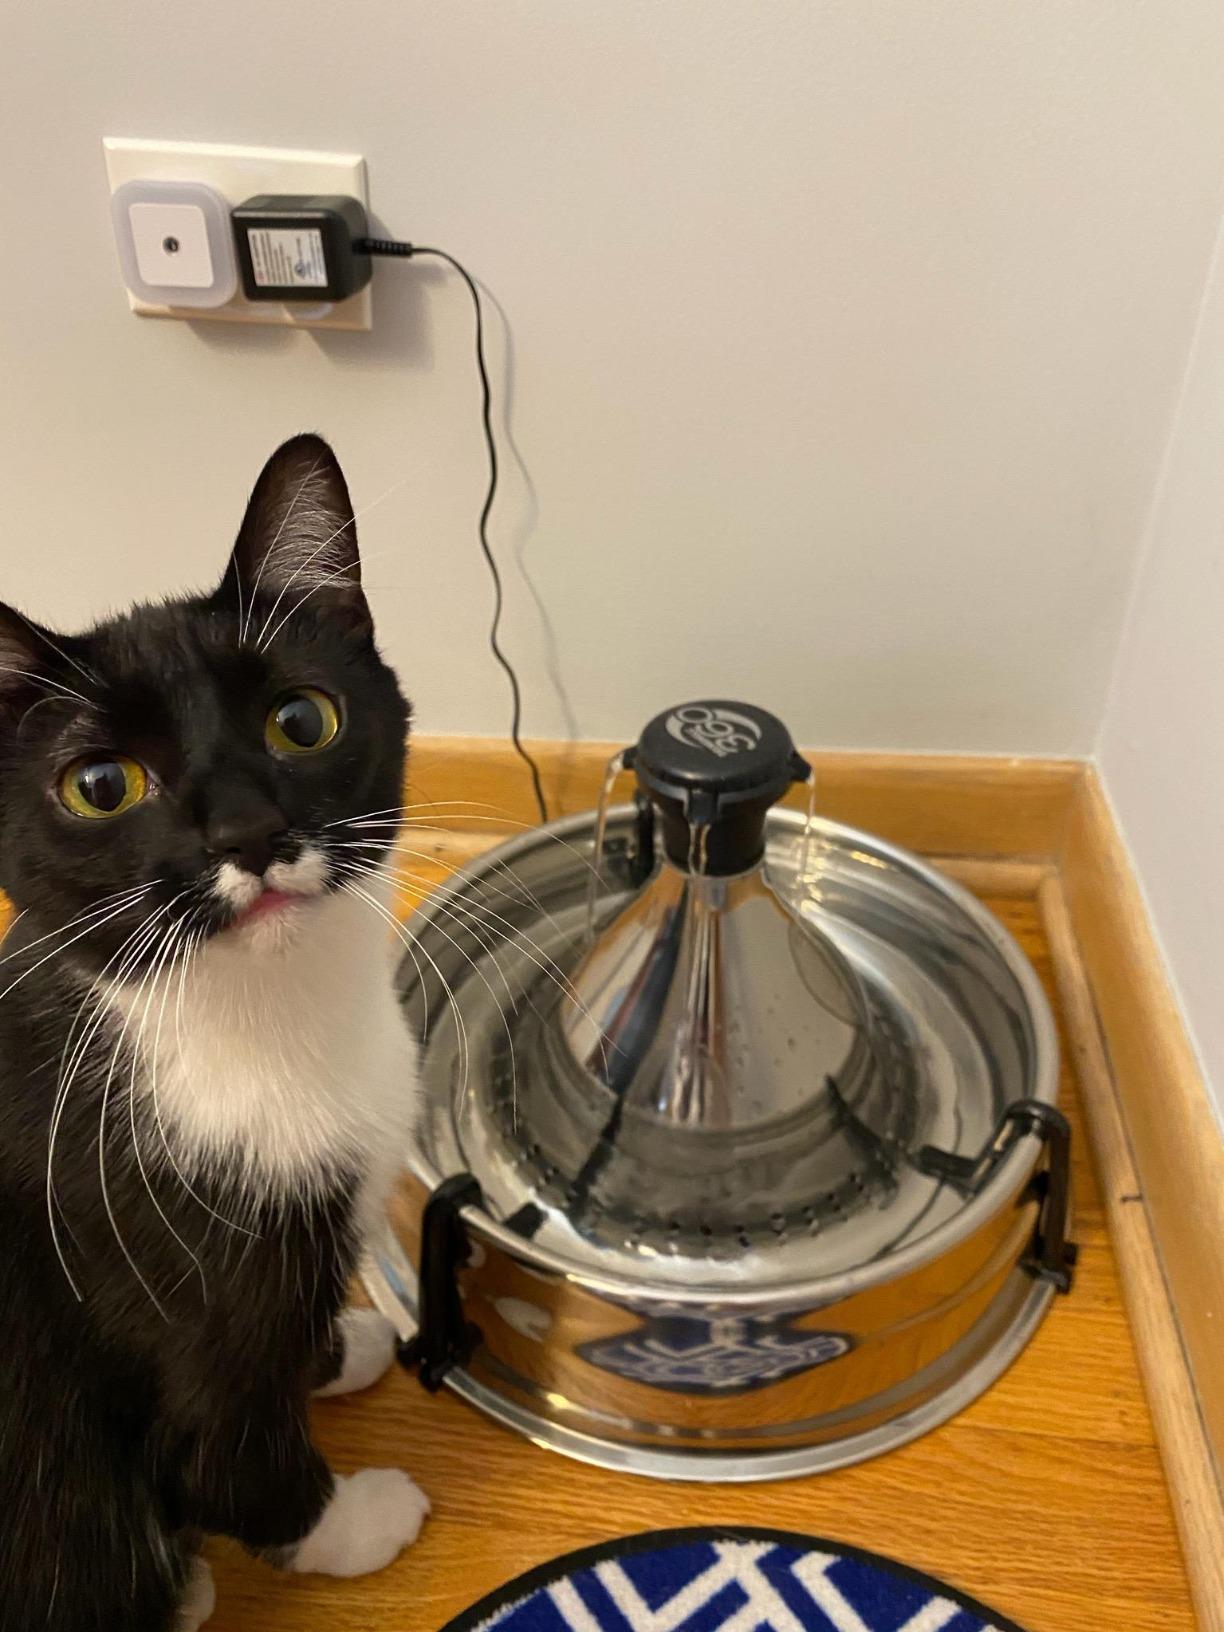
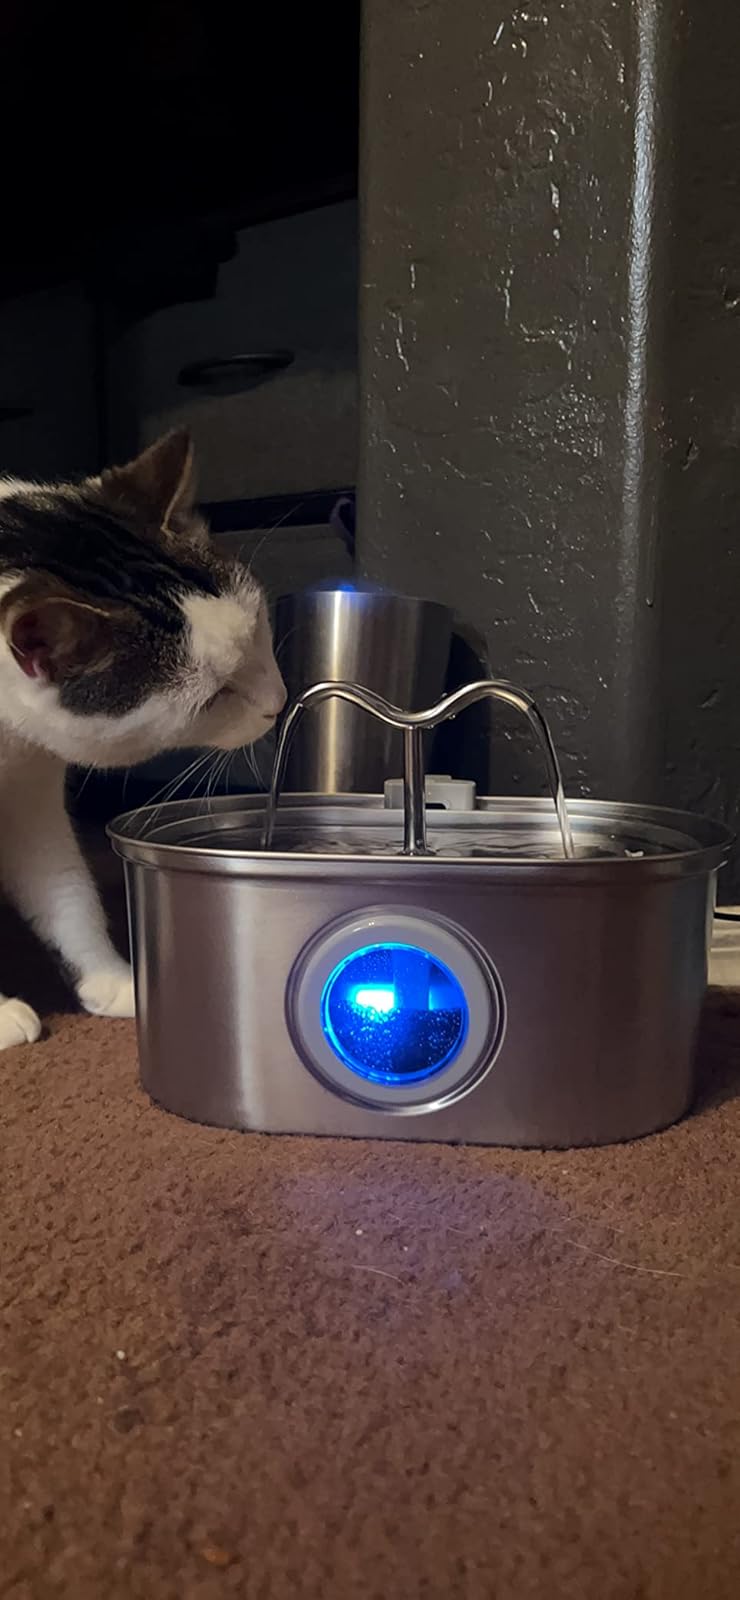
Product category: items_bowl
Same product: no